Question: Please indicate a possible affordance area of the baseball bat that can be used for holding
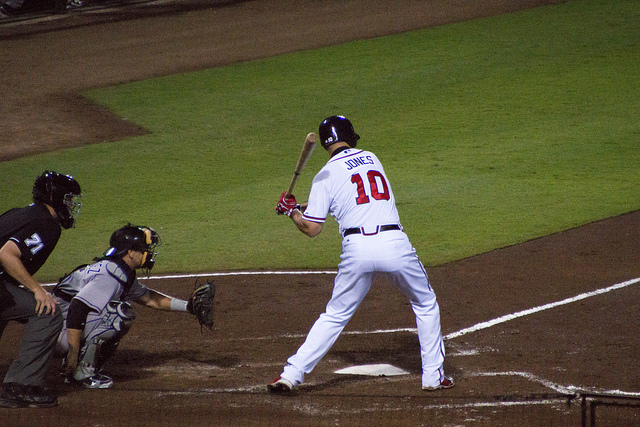
Answer: [268.5, 185.5, 300.5, 217.5]